Stephanie Bidmead

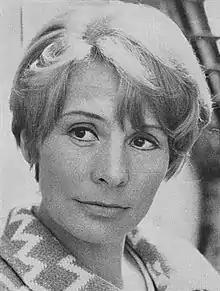
Photo by Mark Gudgeon, 1967

She was born in Kidderminster. She attended Kidderminster High School for Girls, a girls' grammar school. In 1977 it became part of King Charles I School.